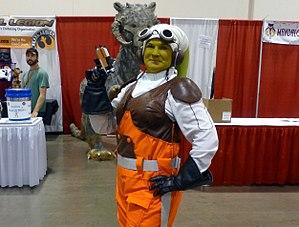
Hera Syndulla cropped
La liste des personnages encyclopédiques de Star Wars recense les noms et les biographies simplifiées des principaux personnages présentés dans des encyclopédies consacrées à l'ensemble de la saga cinématographique et entièrement ou en grande partie centrées sur la présentation des personnages comme les Dossiers Officiels Star Wars, Les Héros de la saga de Simon Beecroft, l’Ultimate Star Wars de Ryder Windham ou L'encyclopédie des personnages de Beecroft et Hidalgo. Les personnages non présentés dans ces encyclopédies, même s'ils sont considérés par certains comme importants, sont exclus du recensement.